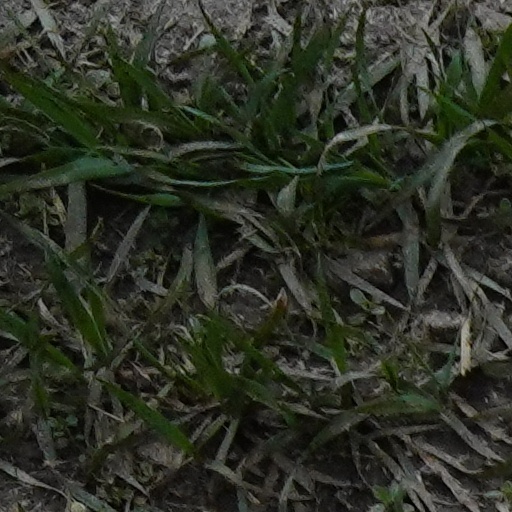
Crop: wheat